Saranon Anuin

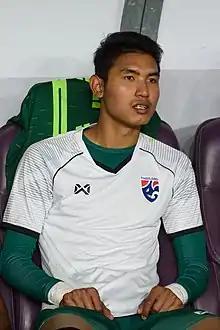
Anuin with Thailand at the 2019 AFC Asian Cup

Saranon Anuin (born 24 March 1994) is a Thai professional footballer who plays as a goalkeeper for Thai League 1 club BG Pathum United and the Thailand national team.